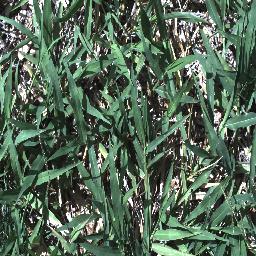
Label: negative